Infanta Amalia of Spain

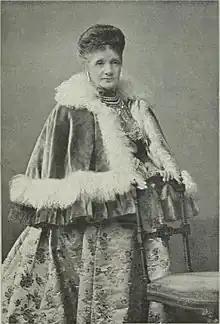

Infanta Amalia of Spain (12 October 1834 – 27 August 1905) was the youngest daughter of Infante Francisco de Paula of Spain. Her eldest brother, Francisco de Asís, married Queen Isabella II of Spain, who was Amalia's first cousin. She was one of only two of five sisters who made a royal marriage. In 1856, she married Prince Adalbert of Bavaria, a son of King Ludwig I of Bavaria. Upon her marriage, she moved to Munich, where she spent the rest of her life. However, she remained attached to her native country and was instrumental in arranging the marriage of her eldest son Prince Ludwig Ferdinand of Bavaria with her niece Infanta Paz of Spain.